Nicholson Street

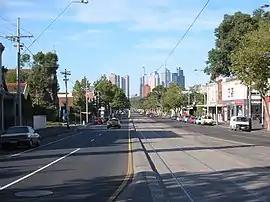
Nicholson Street, looking towards the city

Nicholson Street is a street in inner Melbourne. It is named after William Nicholson, who is remembered as the "father of the ballot". He was also a member of the Legislative Council, and later became Premier of Victoria (from 1859-1860).